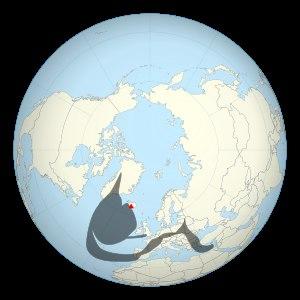
L'éruption de l'Eyjafjöll en 2010 est une éruption volcanique qui débute le 20 mars 2010 sur l'Eyjafjöll, un volcan du Sud de l'Islande, et prend fin le 27 octobre 2010. Sa première phase éruptive se déroule au Fimmvörðuháls, un col libre de glace entre les calottes glaciaires d'Eyjafjallajökull et de Mýrdalsjökull, et se manifeste par des fontaines et des coulées de lave qui se tarissent le 12 avril. Le 14 avril, la lave refait son apparition dans la caldeira du volcan recouverte par l'Eyjafjallajökull. Elle provoque une importante fonte de la glace ce qui entraîne des jökulhlaups, des inondations glaciaires brutales et destructrices, ainsi que la formation d'un important panache volcanique composé de vapeur d'eau, de gaz volcaniques et de cendres. Ces dernières, poussées par les vents dominants qui les rabattent sur l'Europe continentale, entraînent d'importantes perturbations dans le transport aérien dans le monde avec la fermeture de plusieurs espaces aériens et de nombreuses annulations de vols jusqu'au 20 avril. À partir de cette date, l'activité éruptive est moins explosive mais se maintient à un niveau soutenu avec notamment la formation d'une nouvelle coulée de lave.
Cartographie approximative